Aloísio (footballer, born 1974)

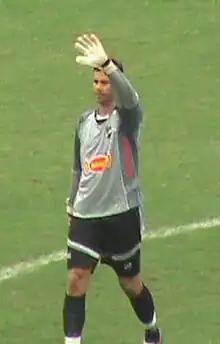
Aloísio with ABC

Aloísio da Silva Filho (born 9 December 1974), known as Aloísio, is a Brazilian footballer who plays as a goalkeeper for Potiguar de Mossoró.